Lycus Sulci

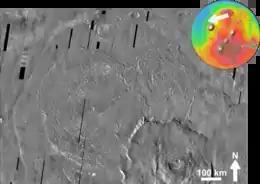
Lycus Sulci, as seen by THEMIS.

Lycus Sulci is a feature in the Amazonis quadrangle on Mars, with its location centered at 24.6° north latitude and 141.1° west longitude. It is 1,350 km long and is named after a classical albedo feature name. The term "sulci" is applied to subparallel furrows and ridges.